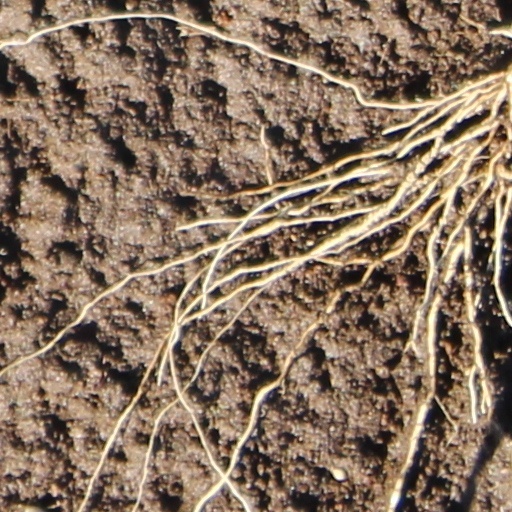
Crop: wheat